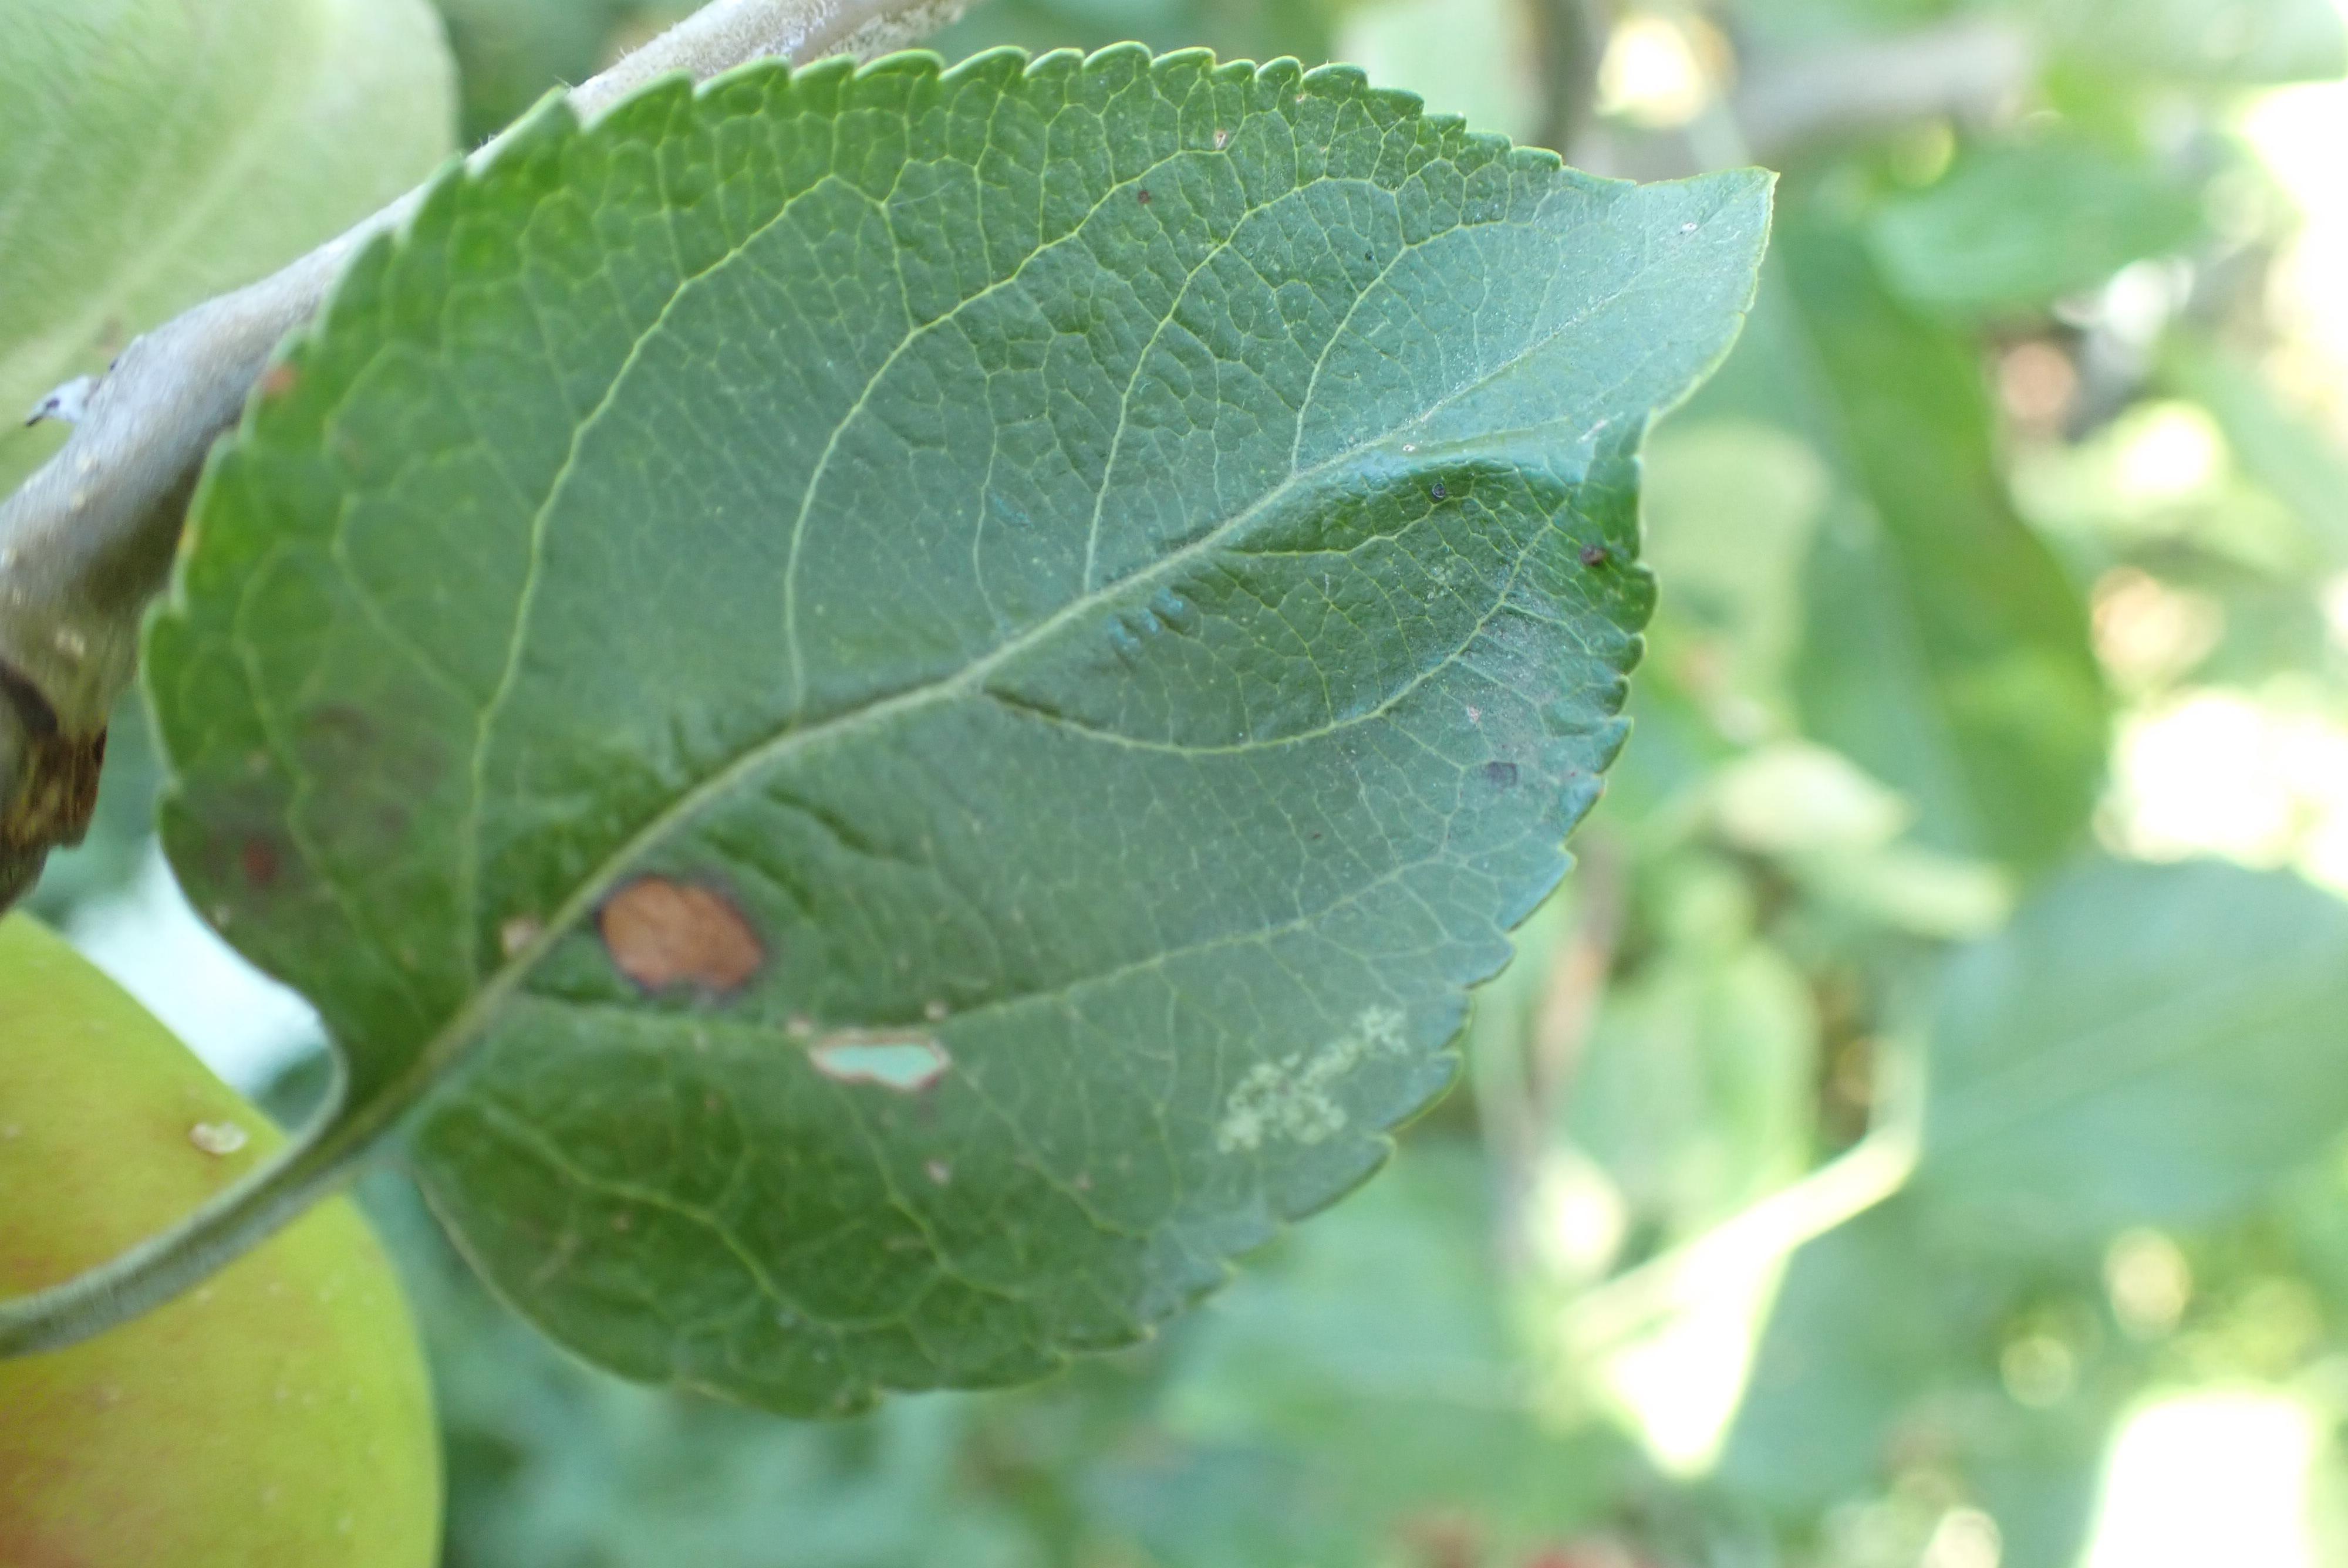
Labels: complex